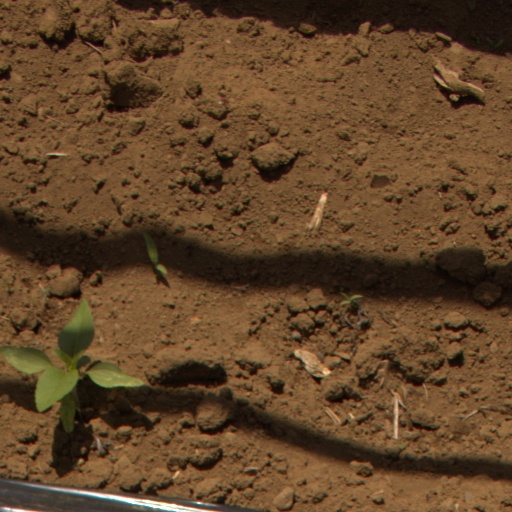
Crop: Jerusalem artichoke